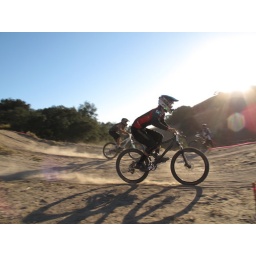
Collegiate dual slalom mountain bike race in Santa Barbara, CA